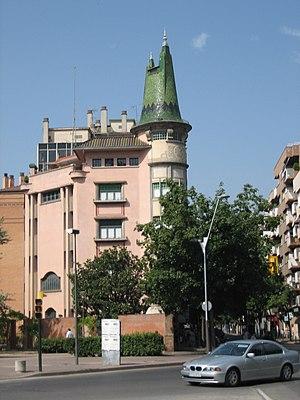
Gérone est une ville située dans le nord-est de l'Espagne en Catalogne. Elle est la capitale de la province de Gérone ainsi que de la comarque du Gironès.